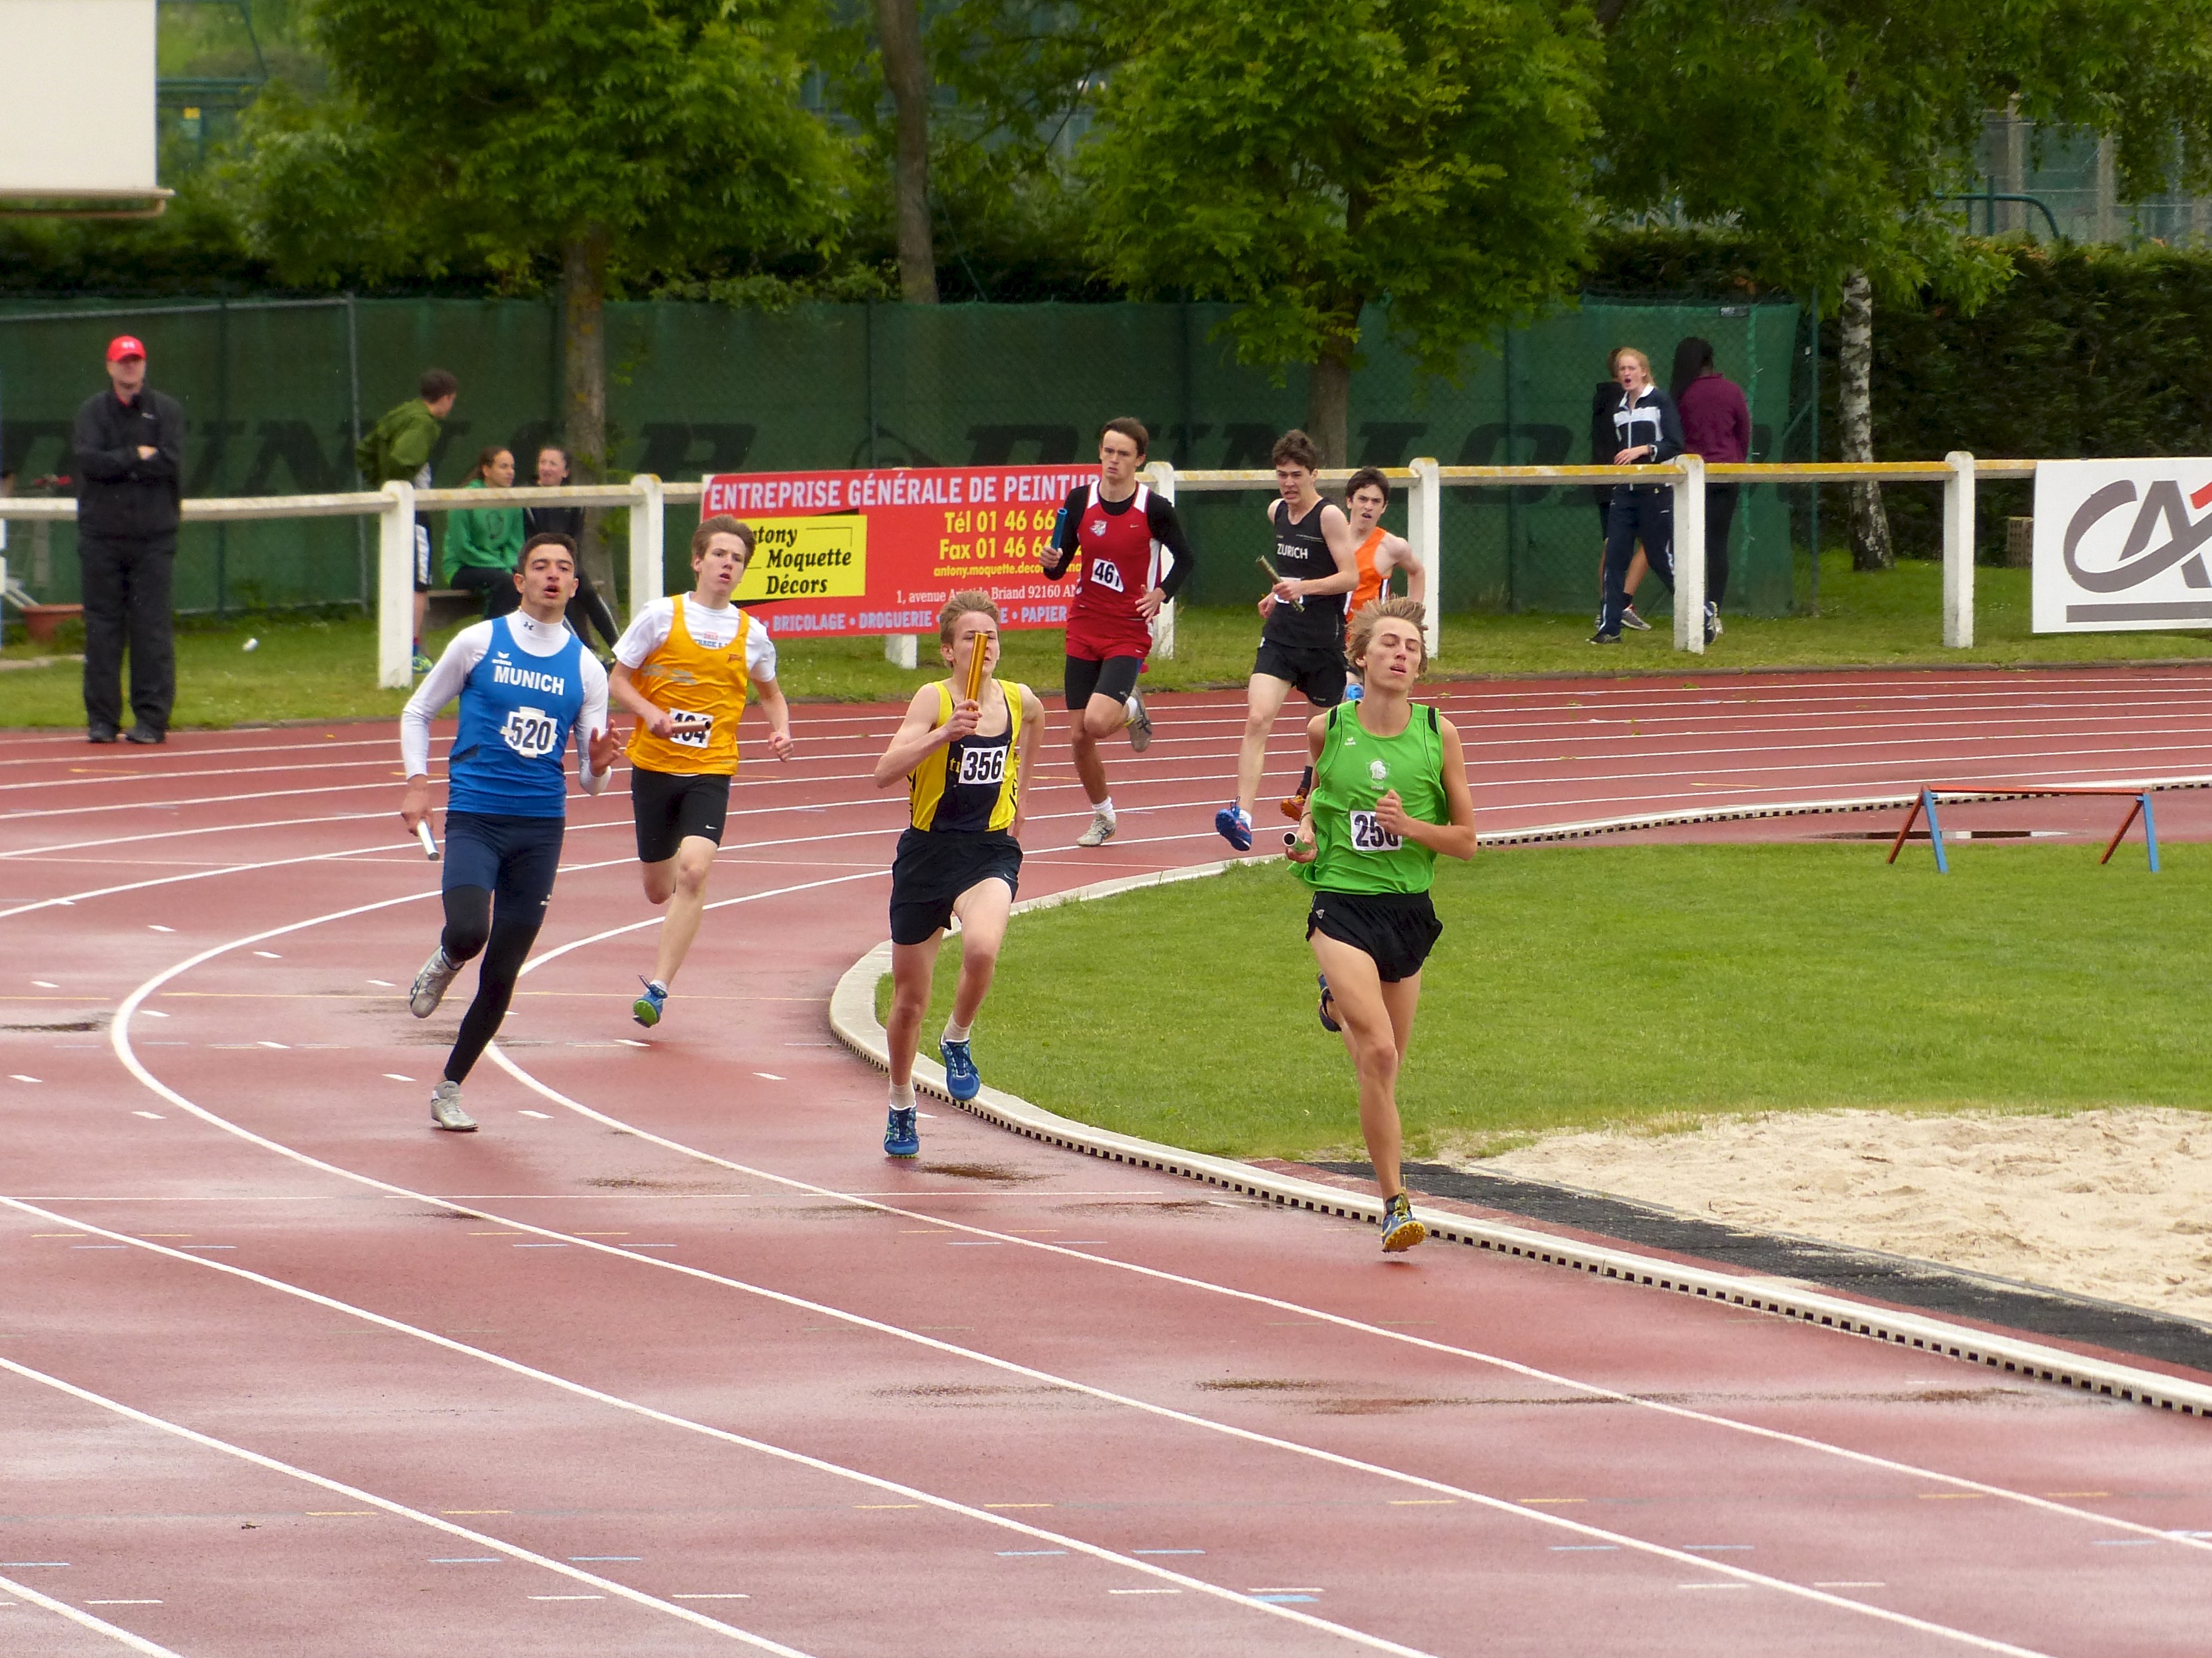
running, paris, jumping, 2013, team, sports, endurance, highschool, athletics, isst, sprint, trackandfield, physical exercise, human action, endurance sports, track and field athletics, heptathlon, middle distance running, 800 metres, 110 metres hurdles, 4 100 metres relay